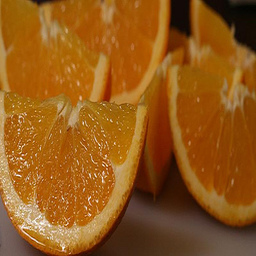
Label: Orange